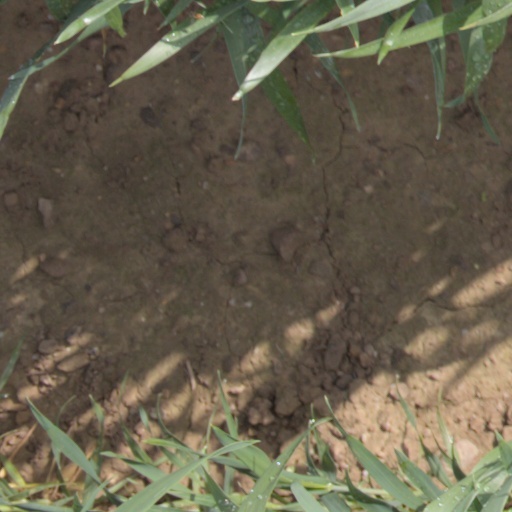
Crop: wheat